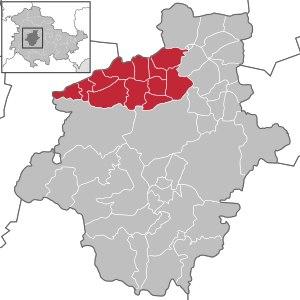
La Communauté d'administration Mittleres Nessetal, réunit douze communes de l'arrondissement de Gotha en Thuringe. Elle a son siège dans la commune de Goldbach.